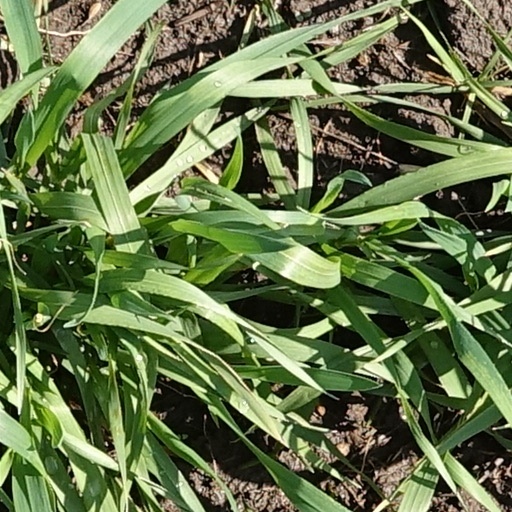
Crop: wheat